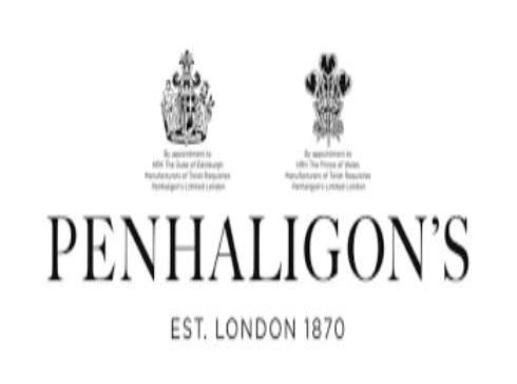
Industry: Necessities